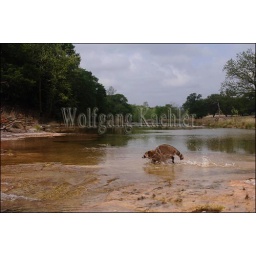
Usa, texas, hill country near hunt, racoon crossing river